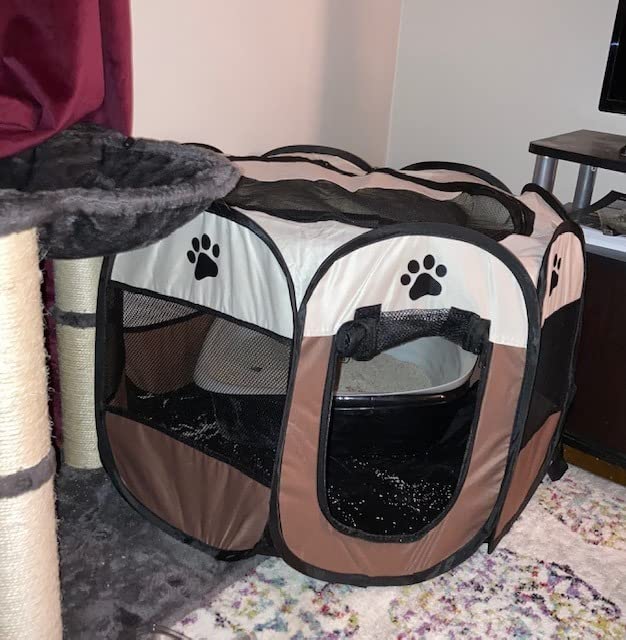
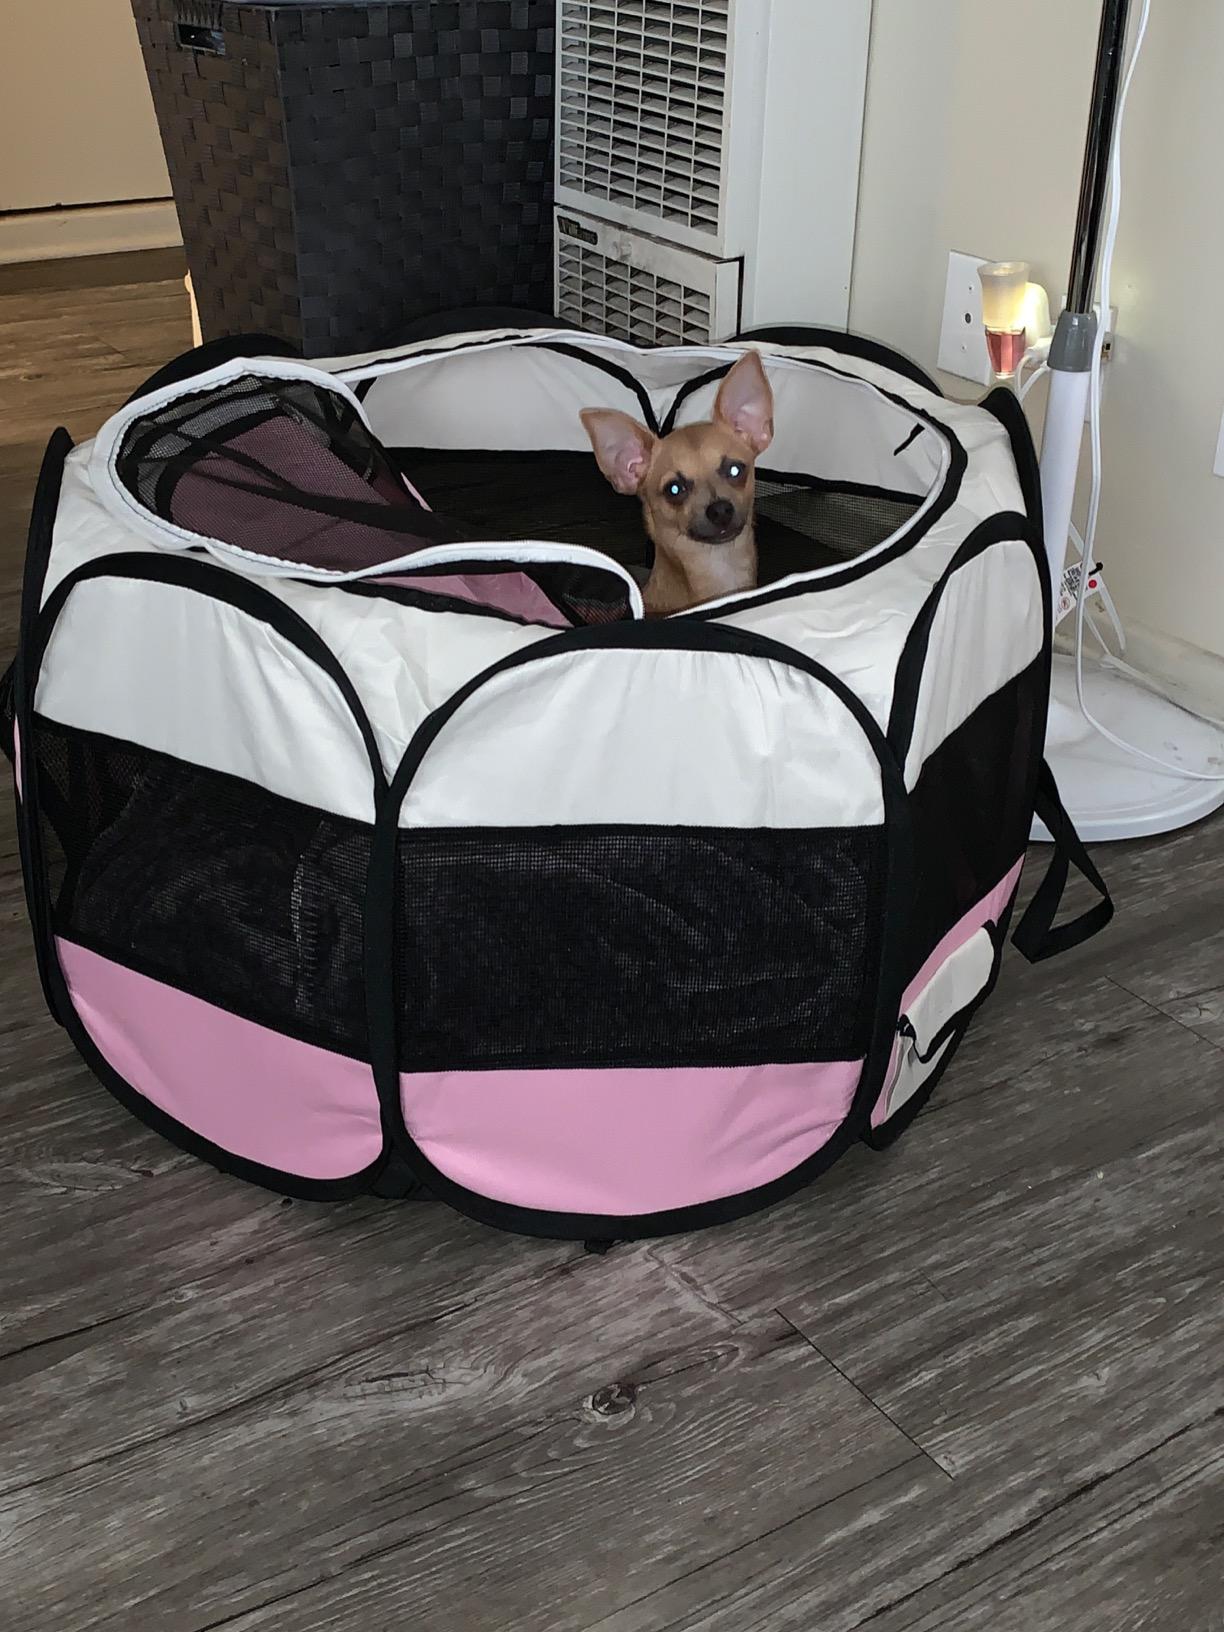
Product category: items_kennel
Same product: no